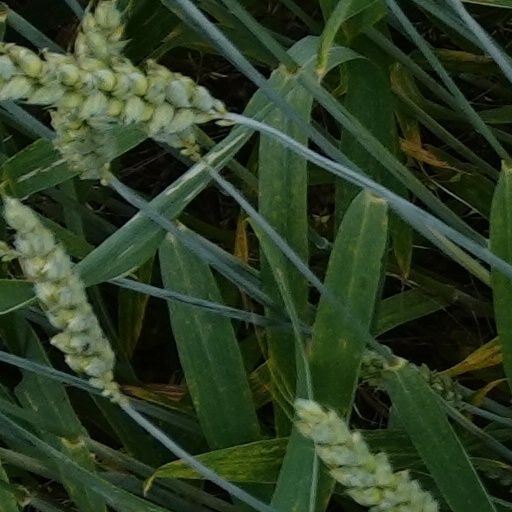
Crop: wheat